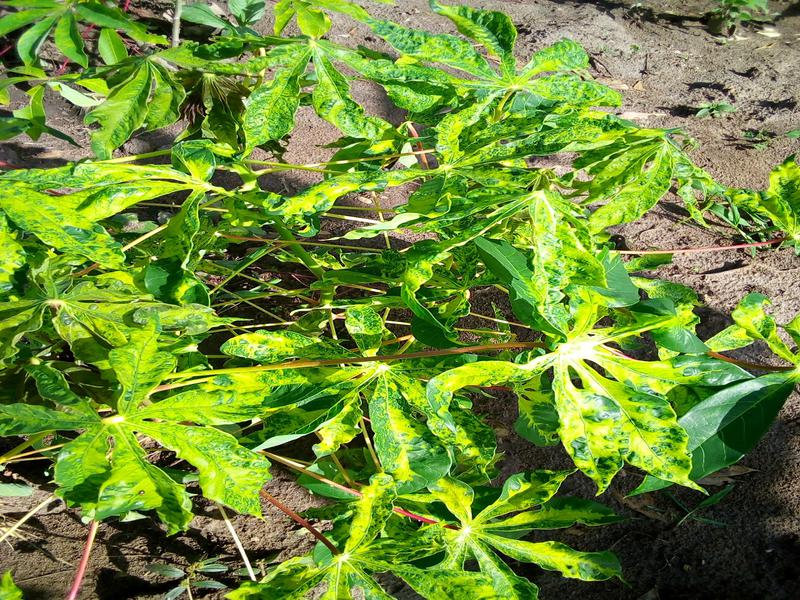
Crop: cassava
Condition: mosaic_disease